2001 Malaysian Grand Prix

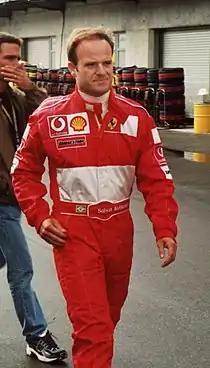
Rubens Barrichello "(pictured in 2002)", who finished in second, had a 72-second pit stop due to a tyre mix-up early in the race.

Michael Schumacher, from the pole position, made a brisk getaway to maintain his startline advantage going into the first corner. His teammate Barrichello made a slow start and fell from second to fourth as Trulli was to the left of him and Ralf Schumacher to his right. Ralf Schumacher slid before turn one and he defended his position at the corner. That caused the left-front corner of Barrichello's Ferrari and the rear of Ralf Schumacher's Williams car to connect; Schumacher spun 180 degrees in front of the pack, sending him to the rear of the field. In doing so, Irvine was sent into a half-spin by Verstappen as Räikkönen drove near the pit lane wall with a broken transmission. Elsewhere, Häkkinen slowed to avoid piling into Ralf Schumacher. He fell from fourth to eighth as his teammate Coulthard moved from eighth to fourth after going into the grass to avoid the incidents. Verstappen moved from 18th to sixth by the end of the first lap by driving on the inside, as Ralf Schumacher fell from third to 20th over the same distance. At the end of the first lap, Michael Schumacher led his teammate Barrichello in second by 1.3 seconds, with Trulli a further 1.8 seconds behind in third.